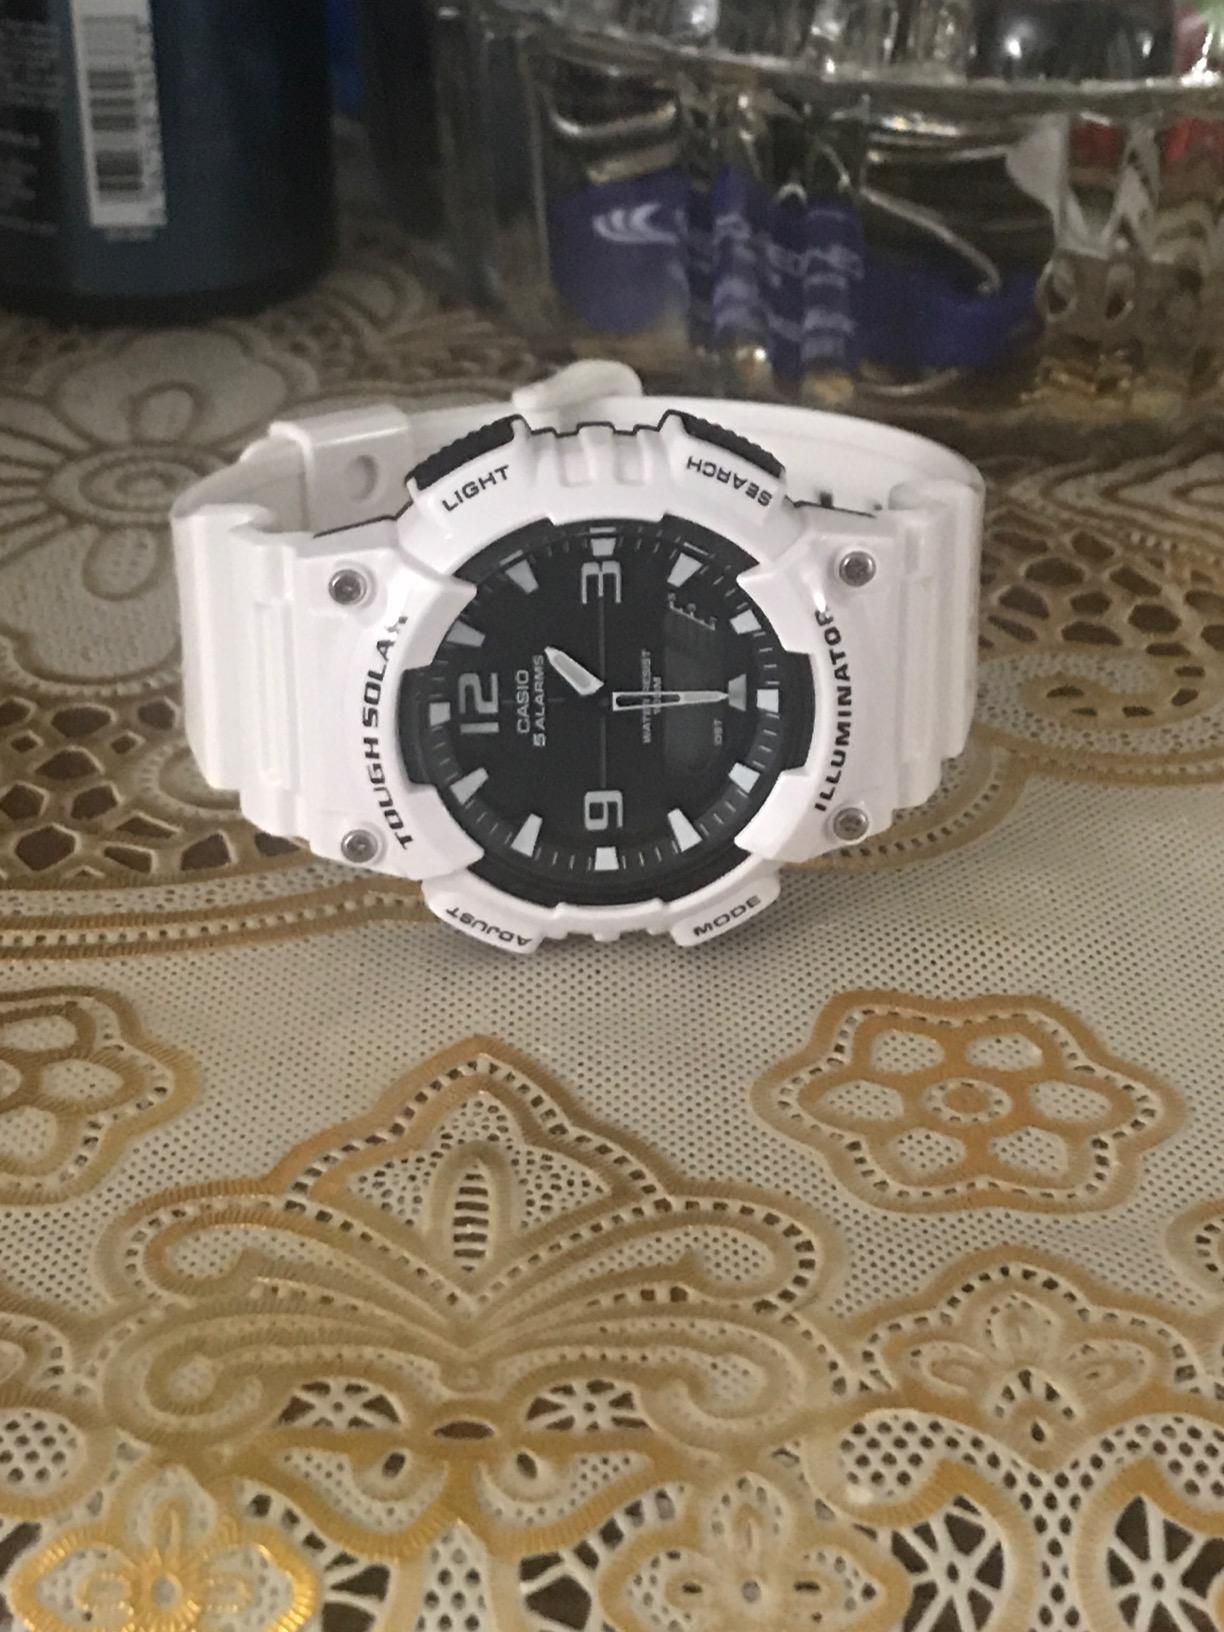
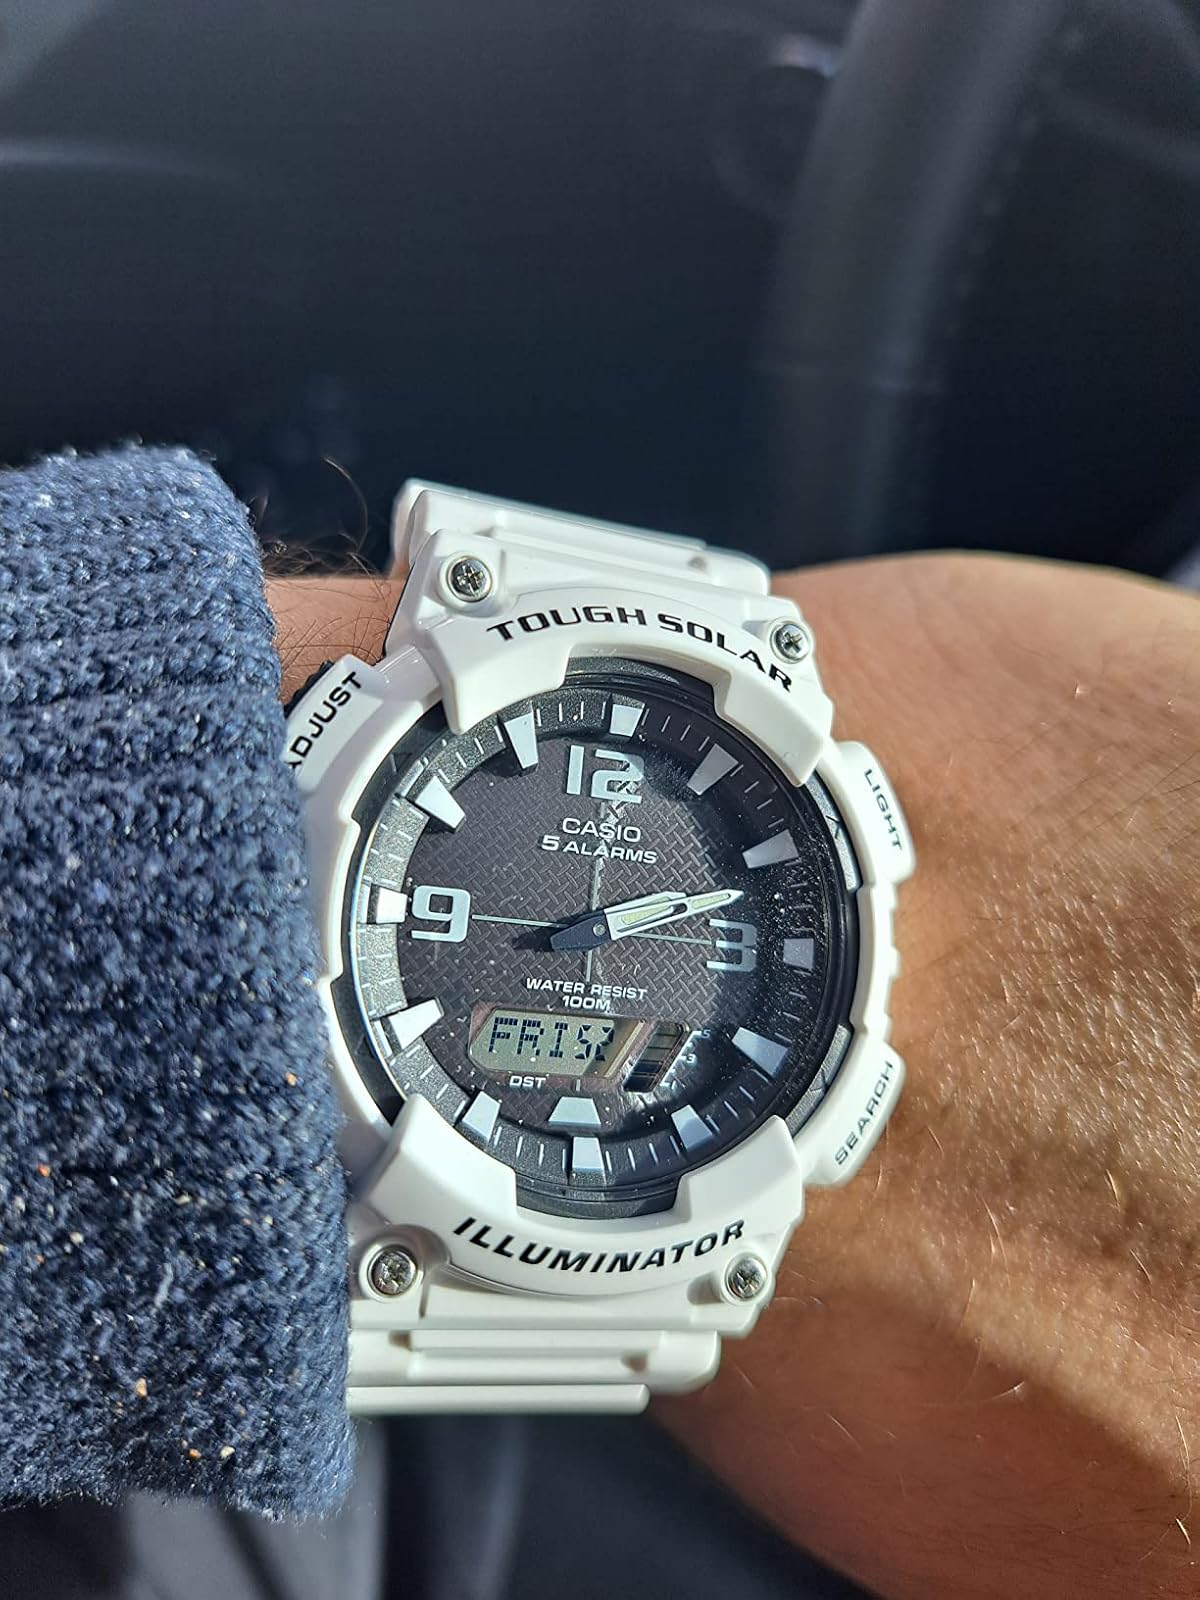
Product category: accessories_watch
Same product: yes